Finger on the Trigger (film)

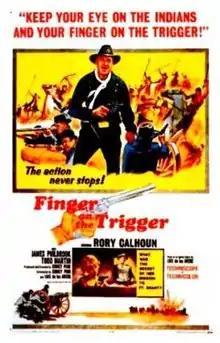
VHS cover

Finger on the Trigger (also known as Blue Lightning) is a 1965 Western film directed by Sidney W. Pink and starring Rory Calhoun. It was distributed on VHS by Troma Entertainment.